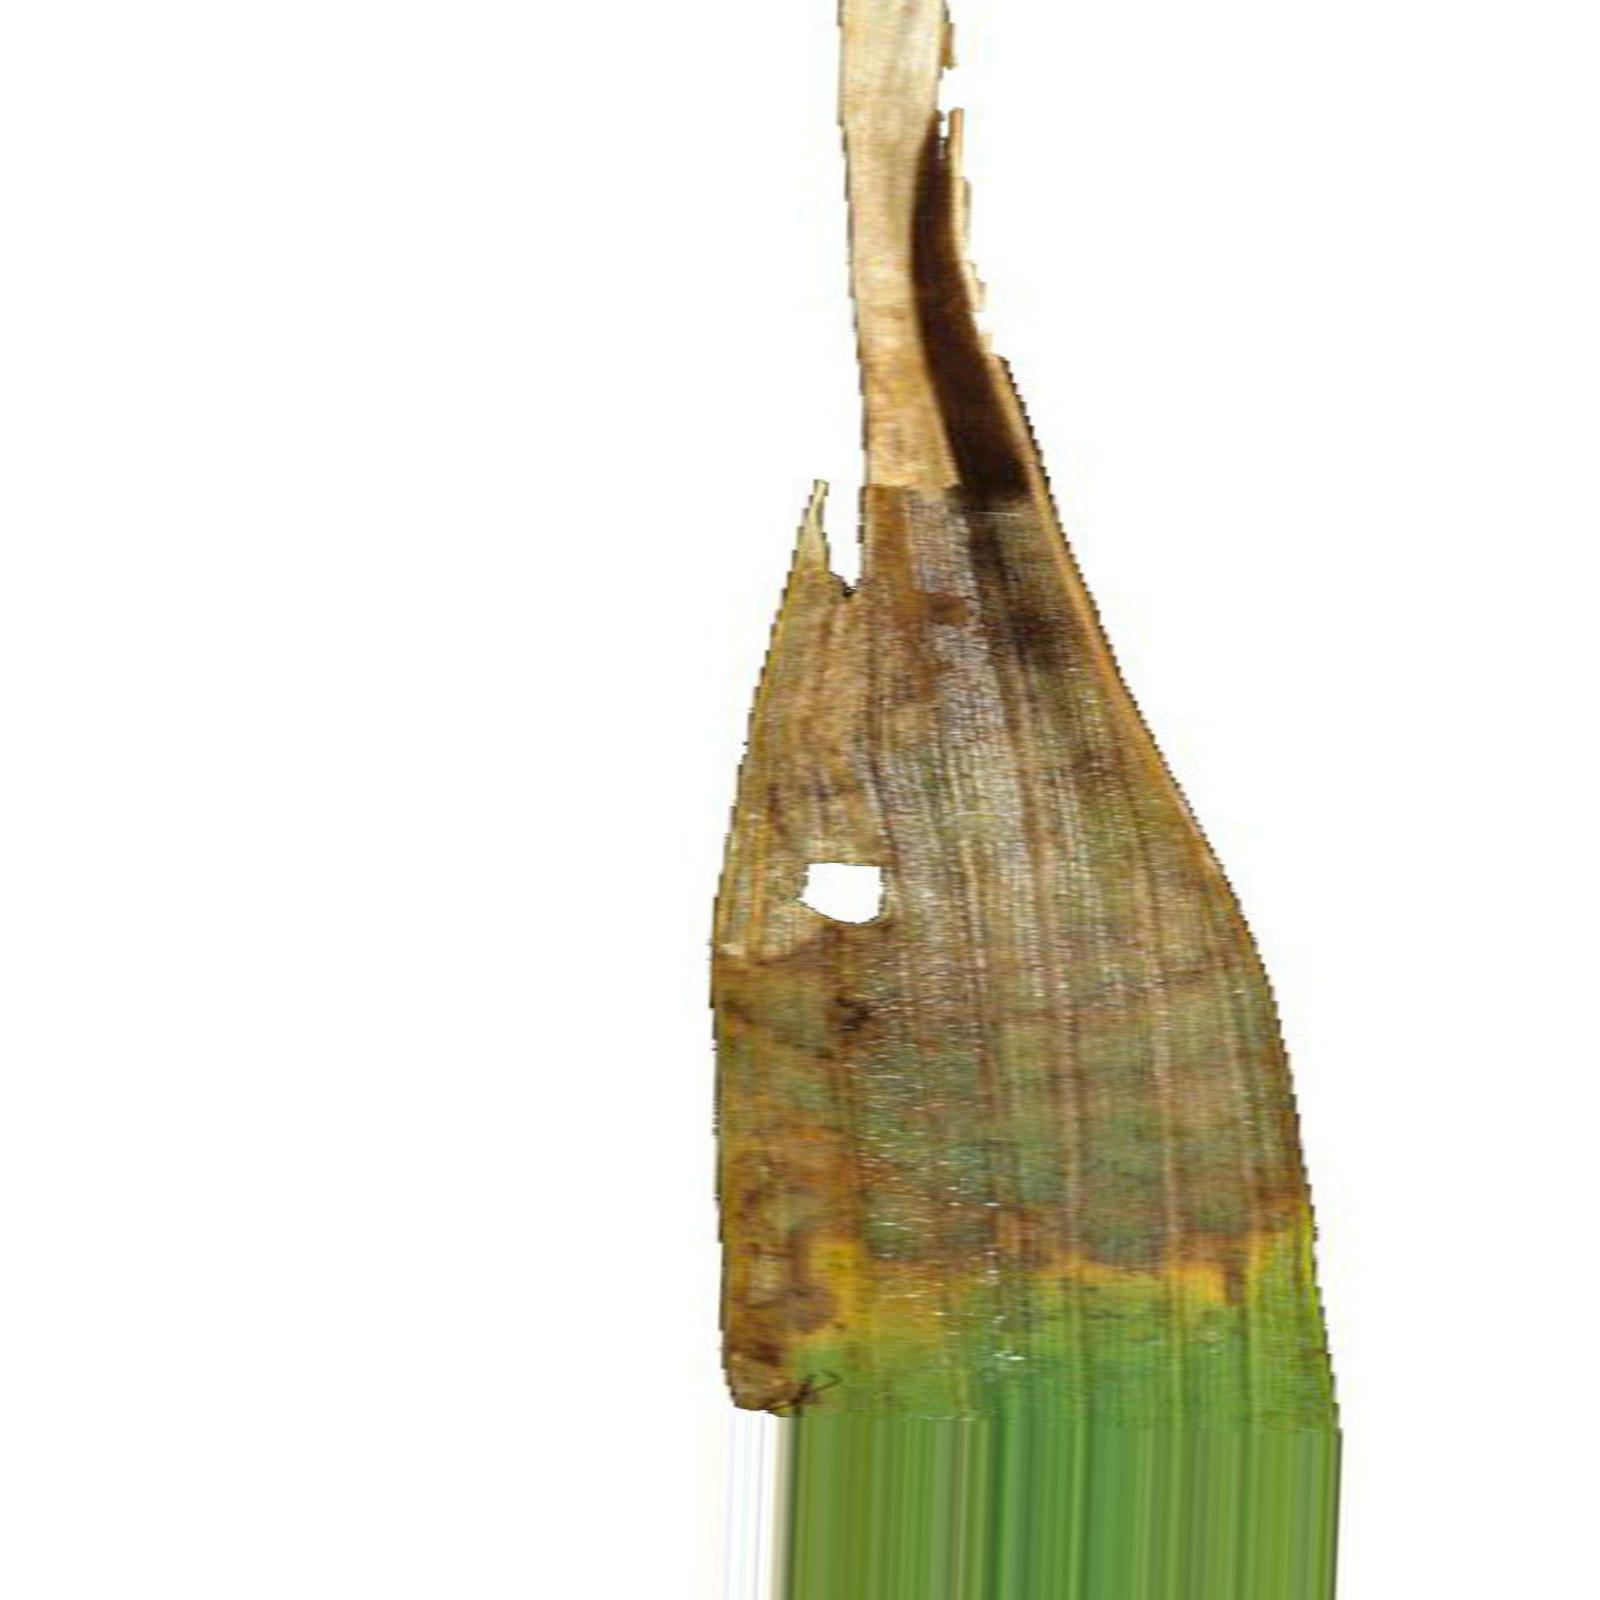
Nhãn: Bệnh Cháy lá ( Leaf scald )